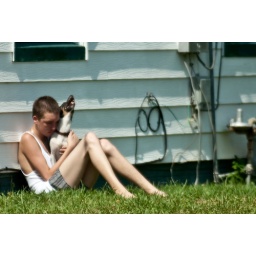
A boy and his dog sit by as firefighters extinguish a house fire in Fort Walton Beach.